Jazzy in the Jungle

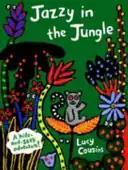

Jazzy in the Jungle is a 2002 children's picture book by Lucy Cousins. It won the Nestlé Smarties Book Prize Gold Award.